Answer in natural language. Which point is closer to the camera taking this photo, point B  or point C? Choose between the following options: B or C
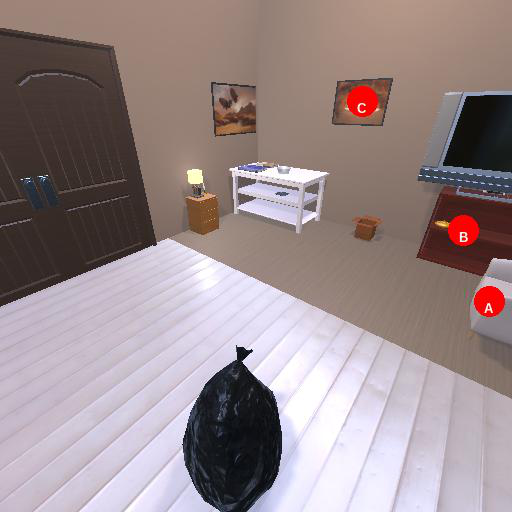
<answer>B</answer>